Caroline Morgan Clowes

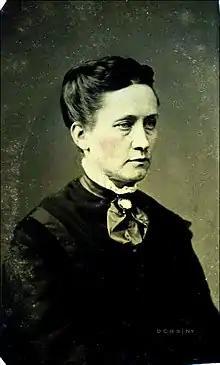
Clowes, c. 1880

Caroline Morgan Clowes (March 3, 1838 – November 16, 1904) was a Hudson River School painter who, at a time when that particular style was declining in popularity, earned accolades by depicting farm animals, frequently cattle, drawn from the vicinity of the home of the extended family that had adopted her, Heartsease, in LaGrange, Dutchess County, New York.